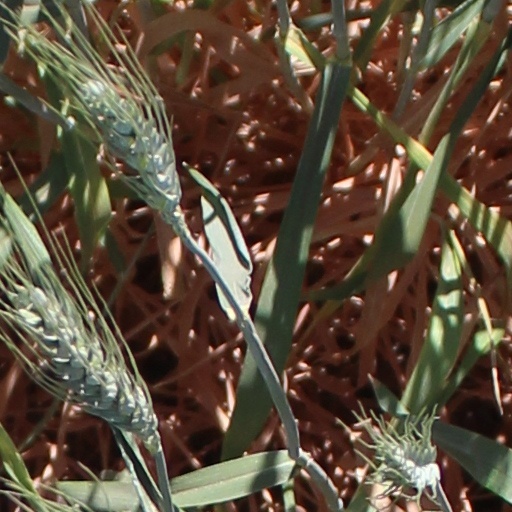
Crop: wheat